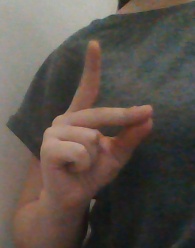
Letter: ta